Andreas Allescher

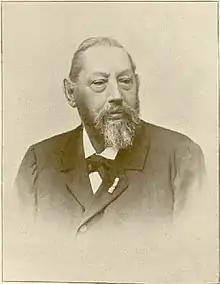
Andreas Allescher

Andreas Allescher (6 June 1828, in Munich – 10 April 1903, in Munich) was a German schoolteacher and mycologist.